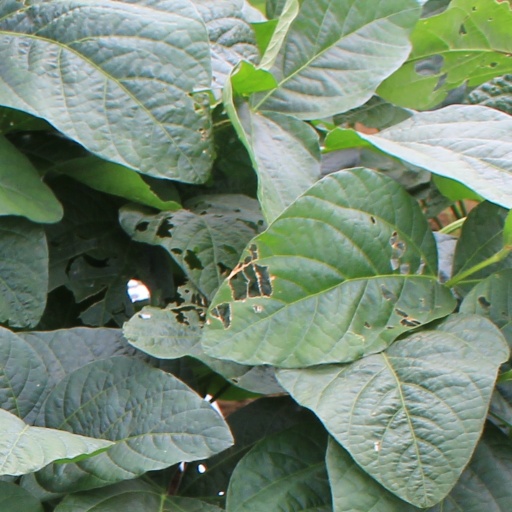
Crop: soybean